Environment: real
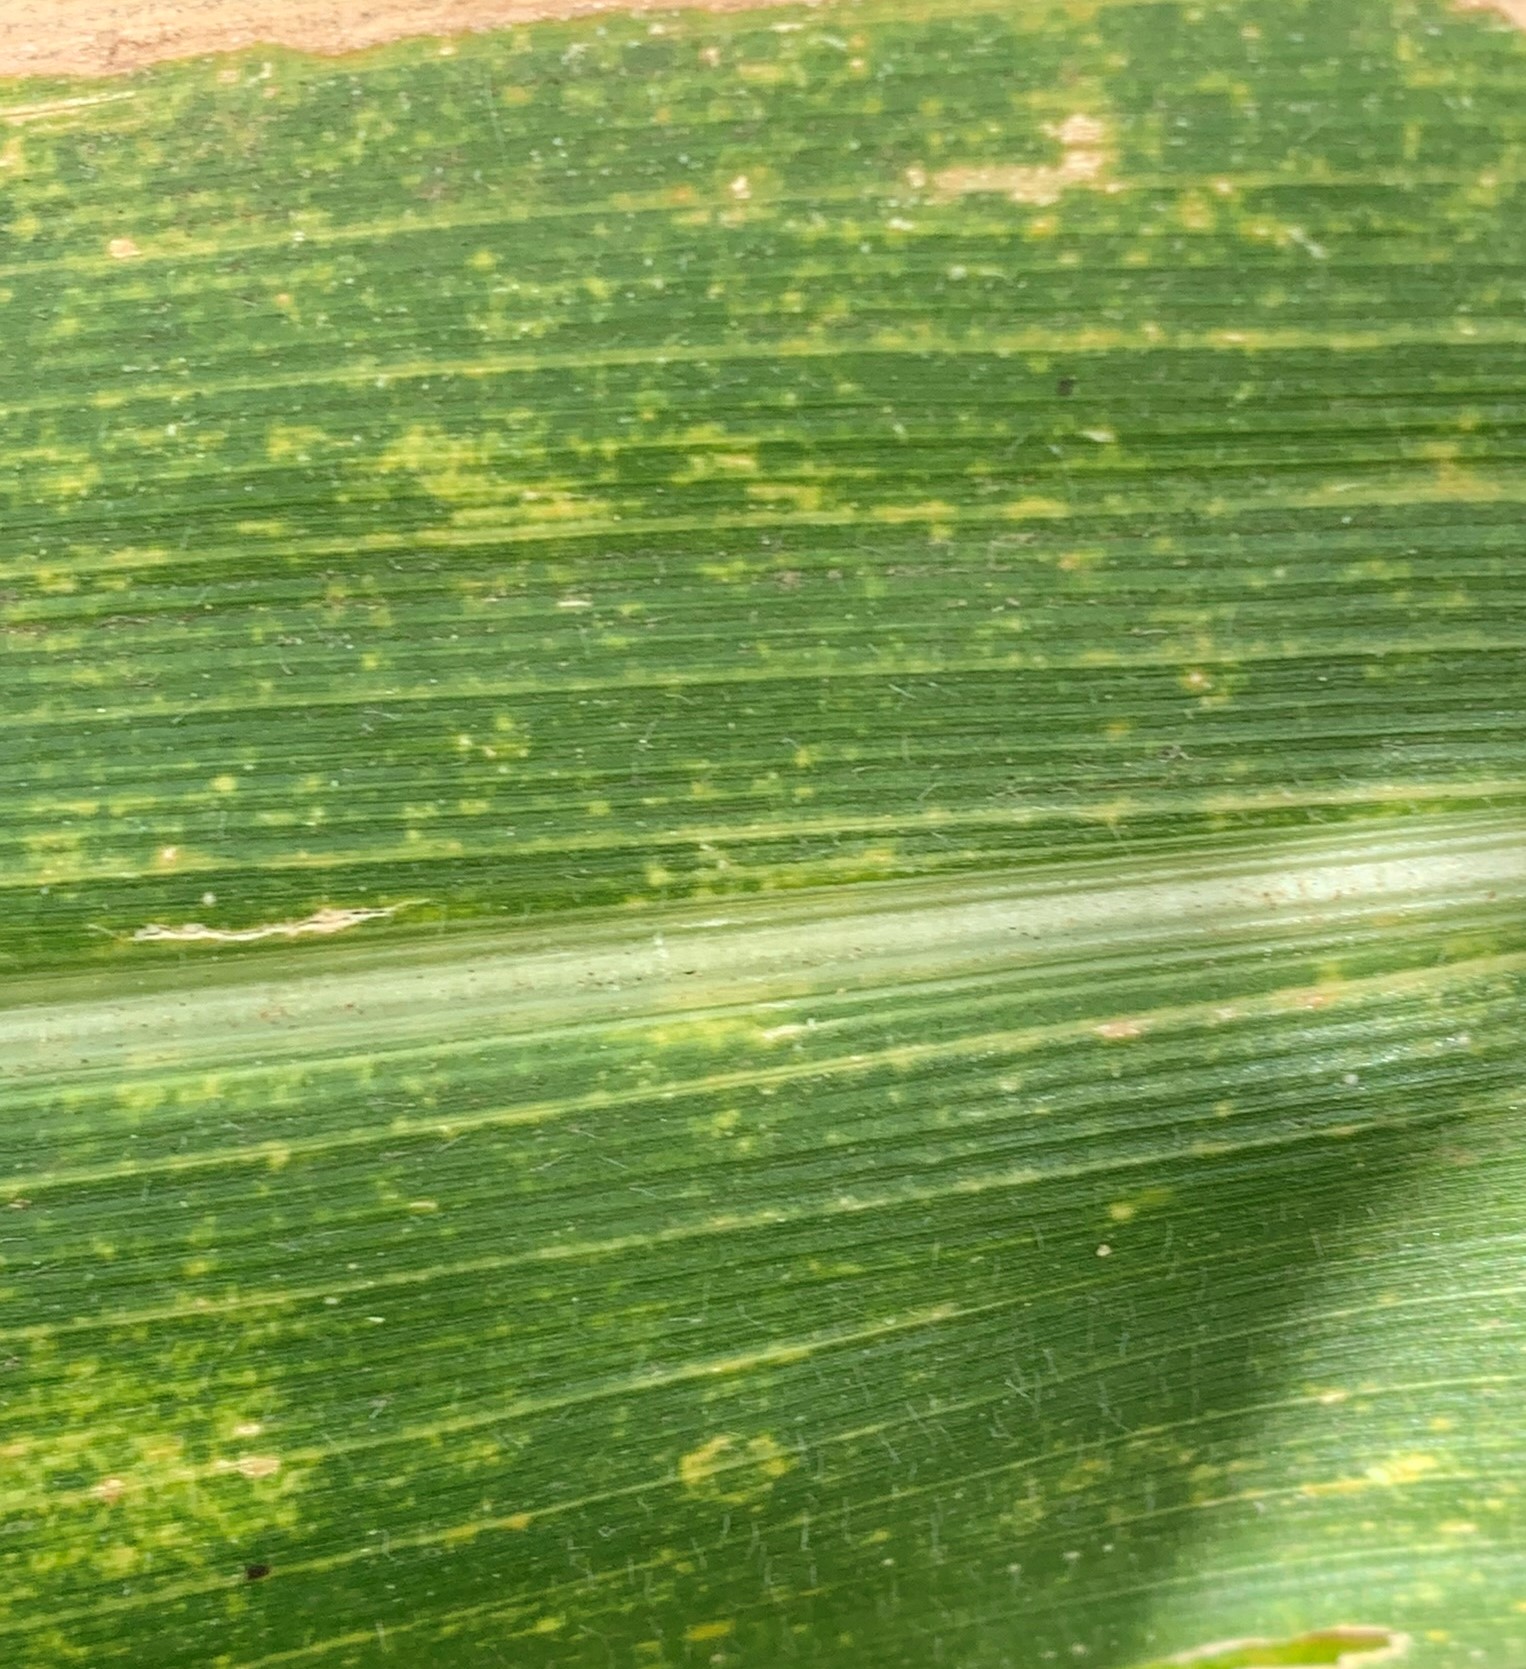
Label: lethal_necrosis